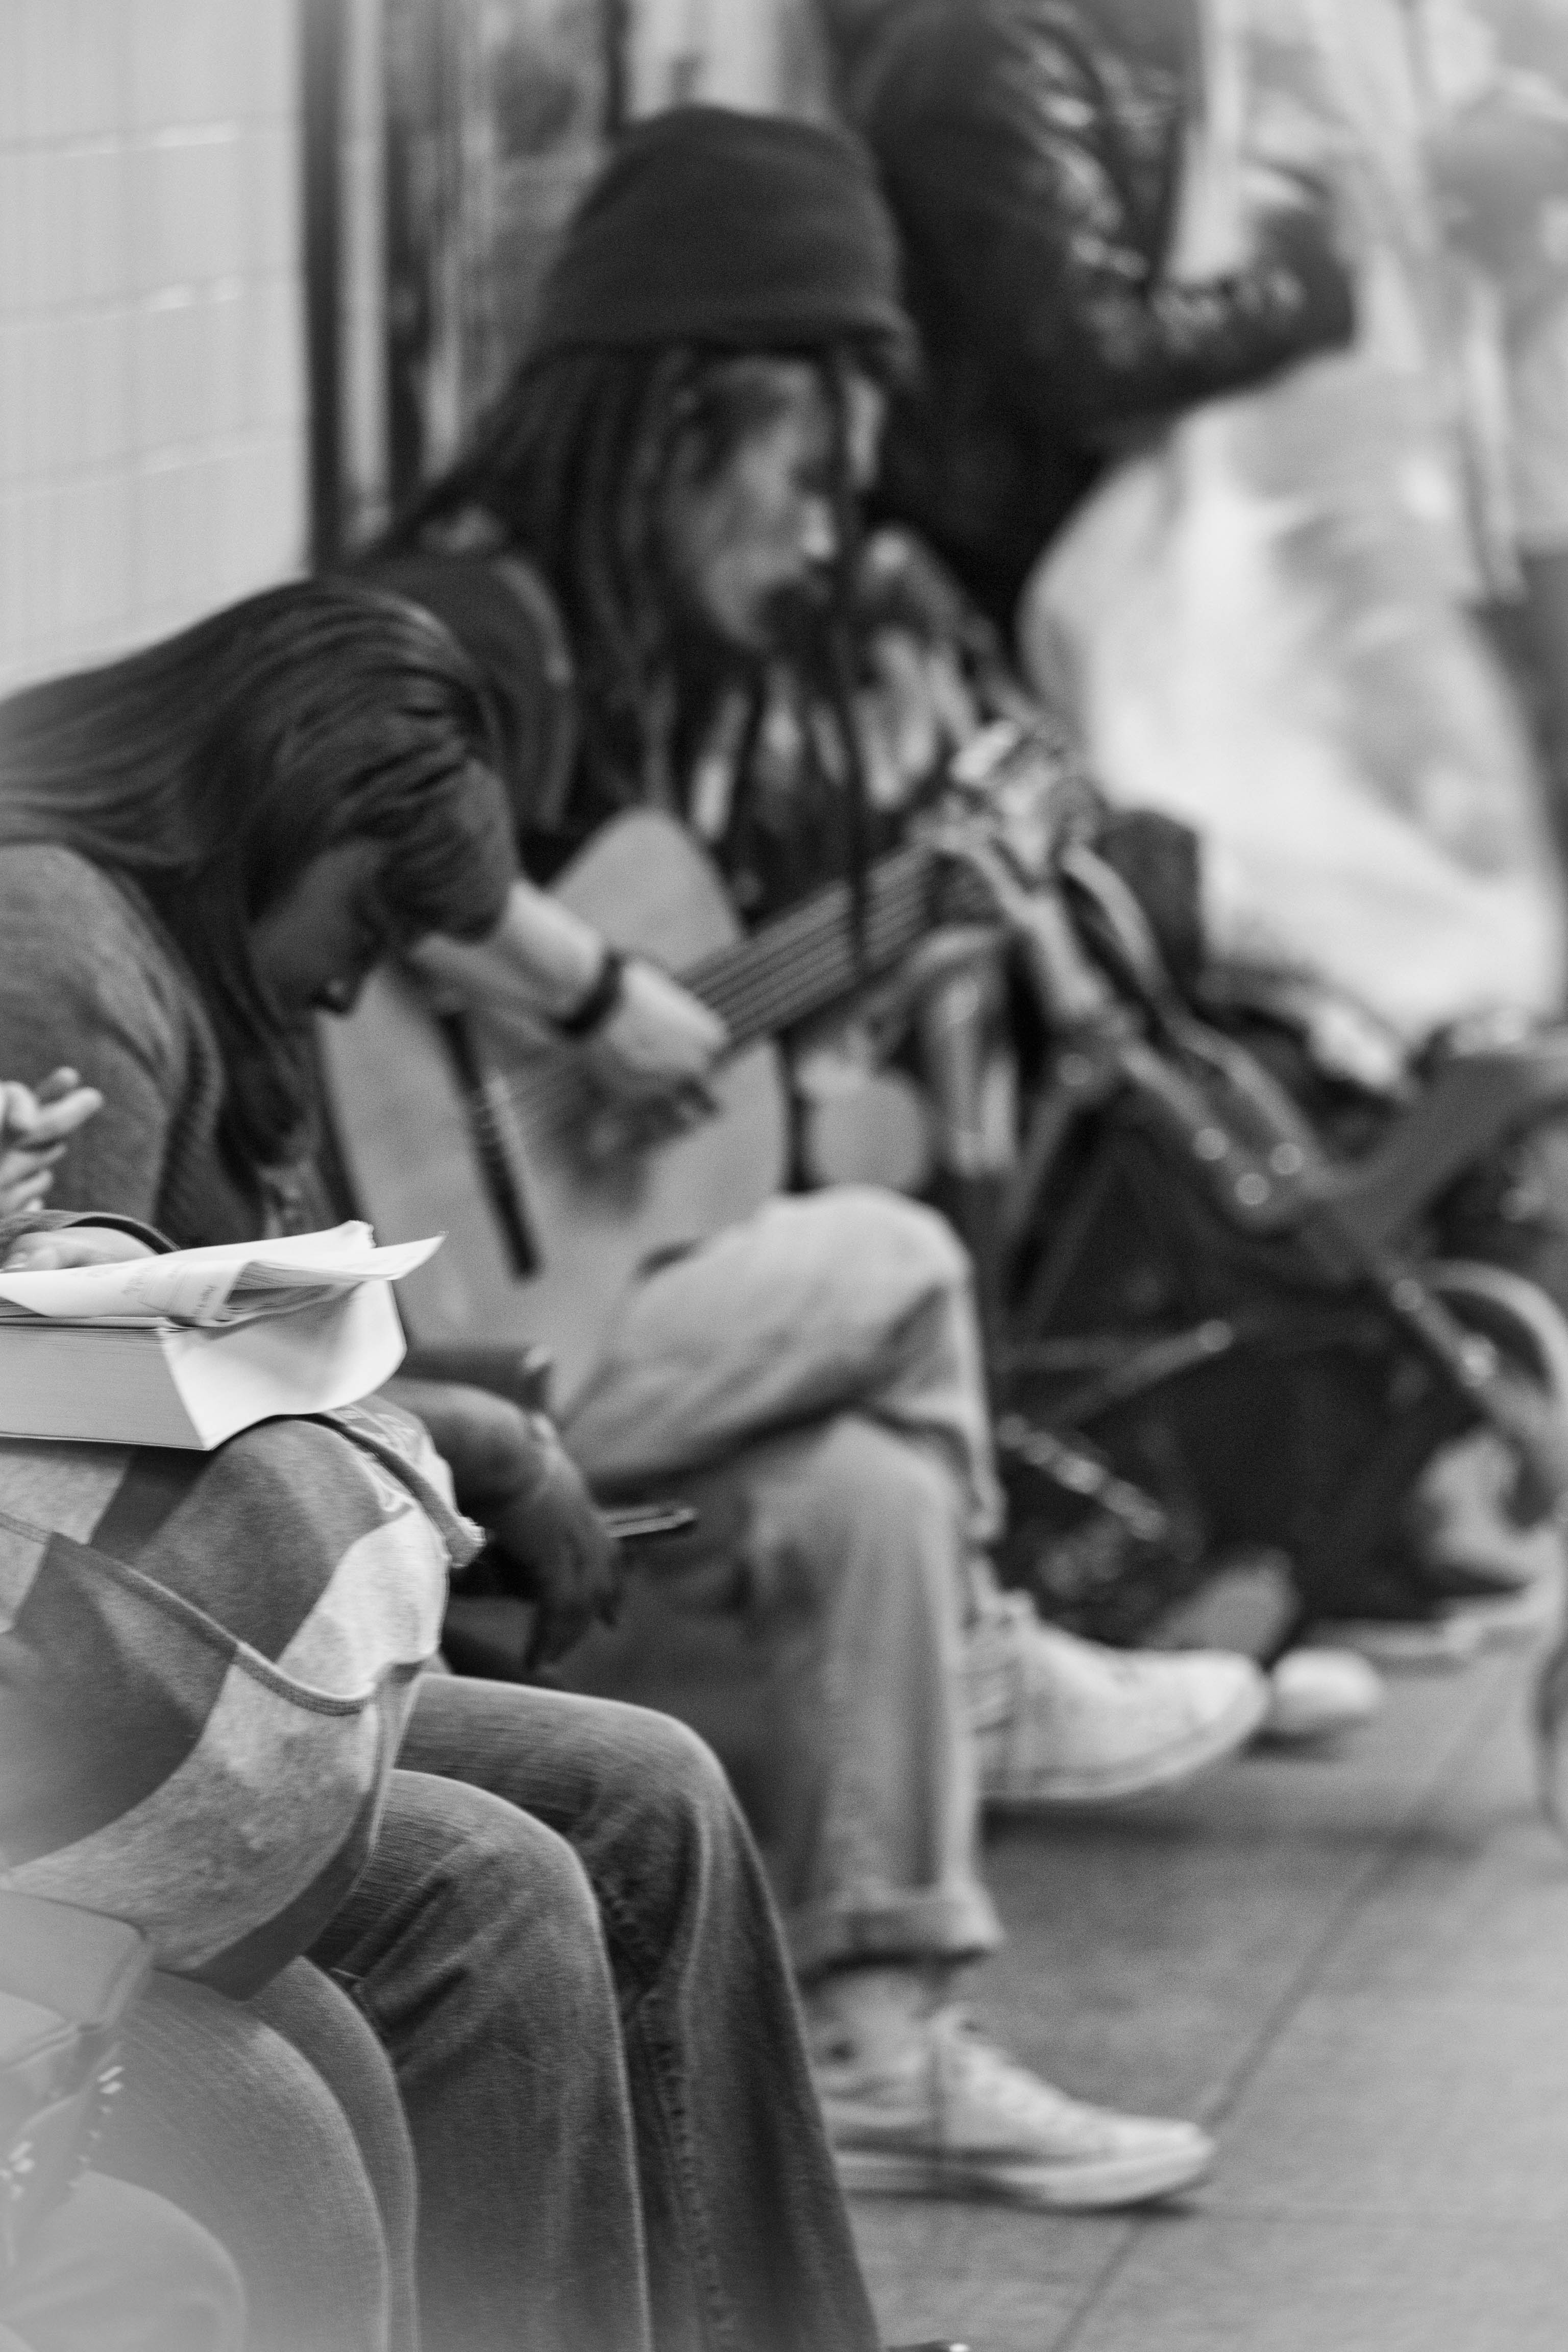
person, black and white, people, sitting, child, monochrome, photograph, monochrome photography, human positions